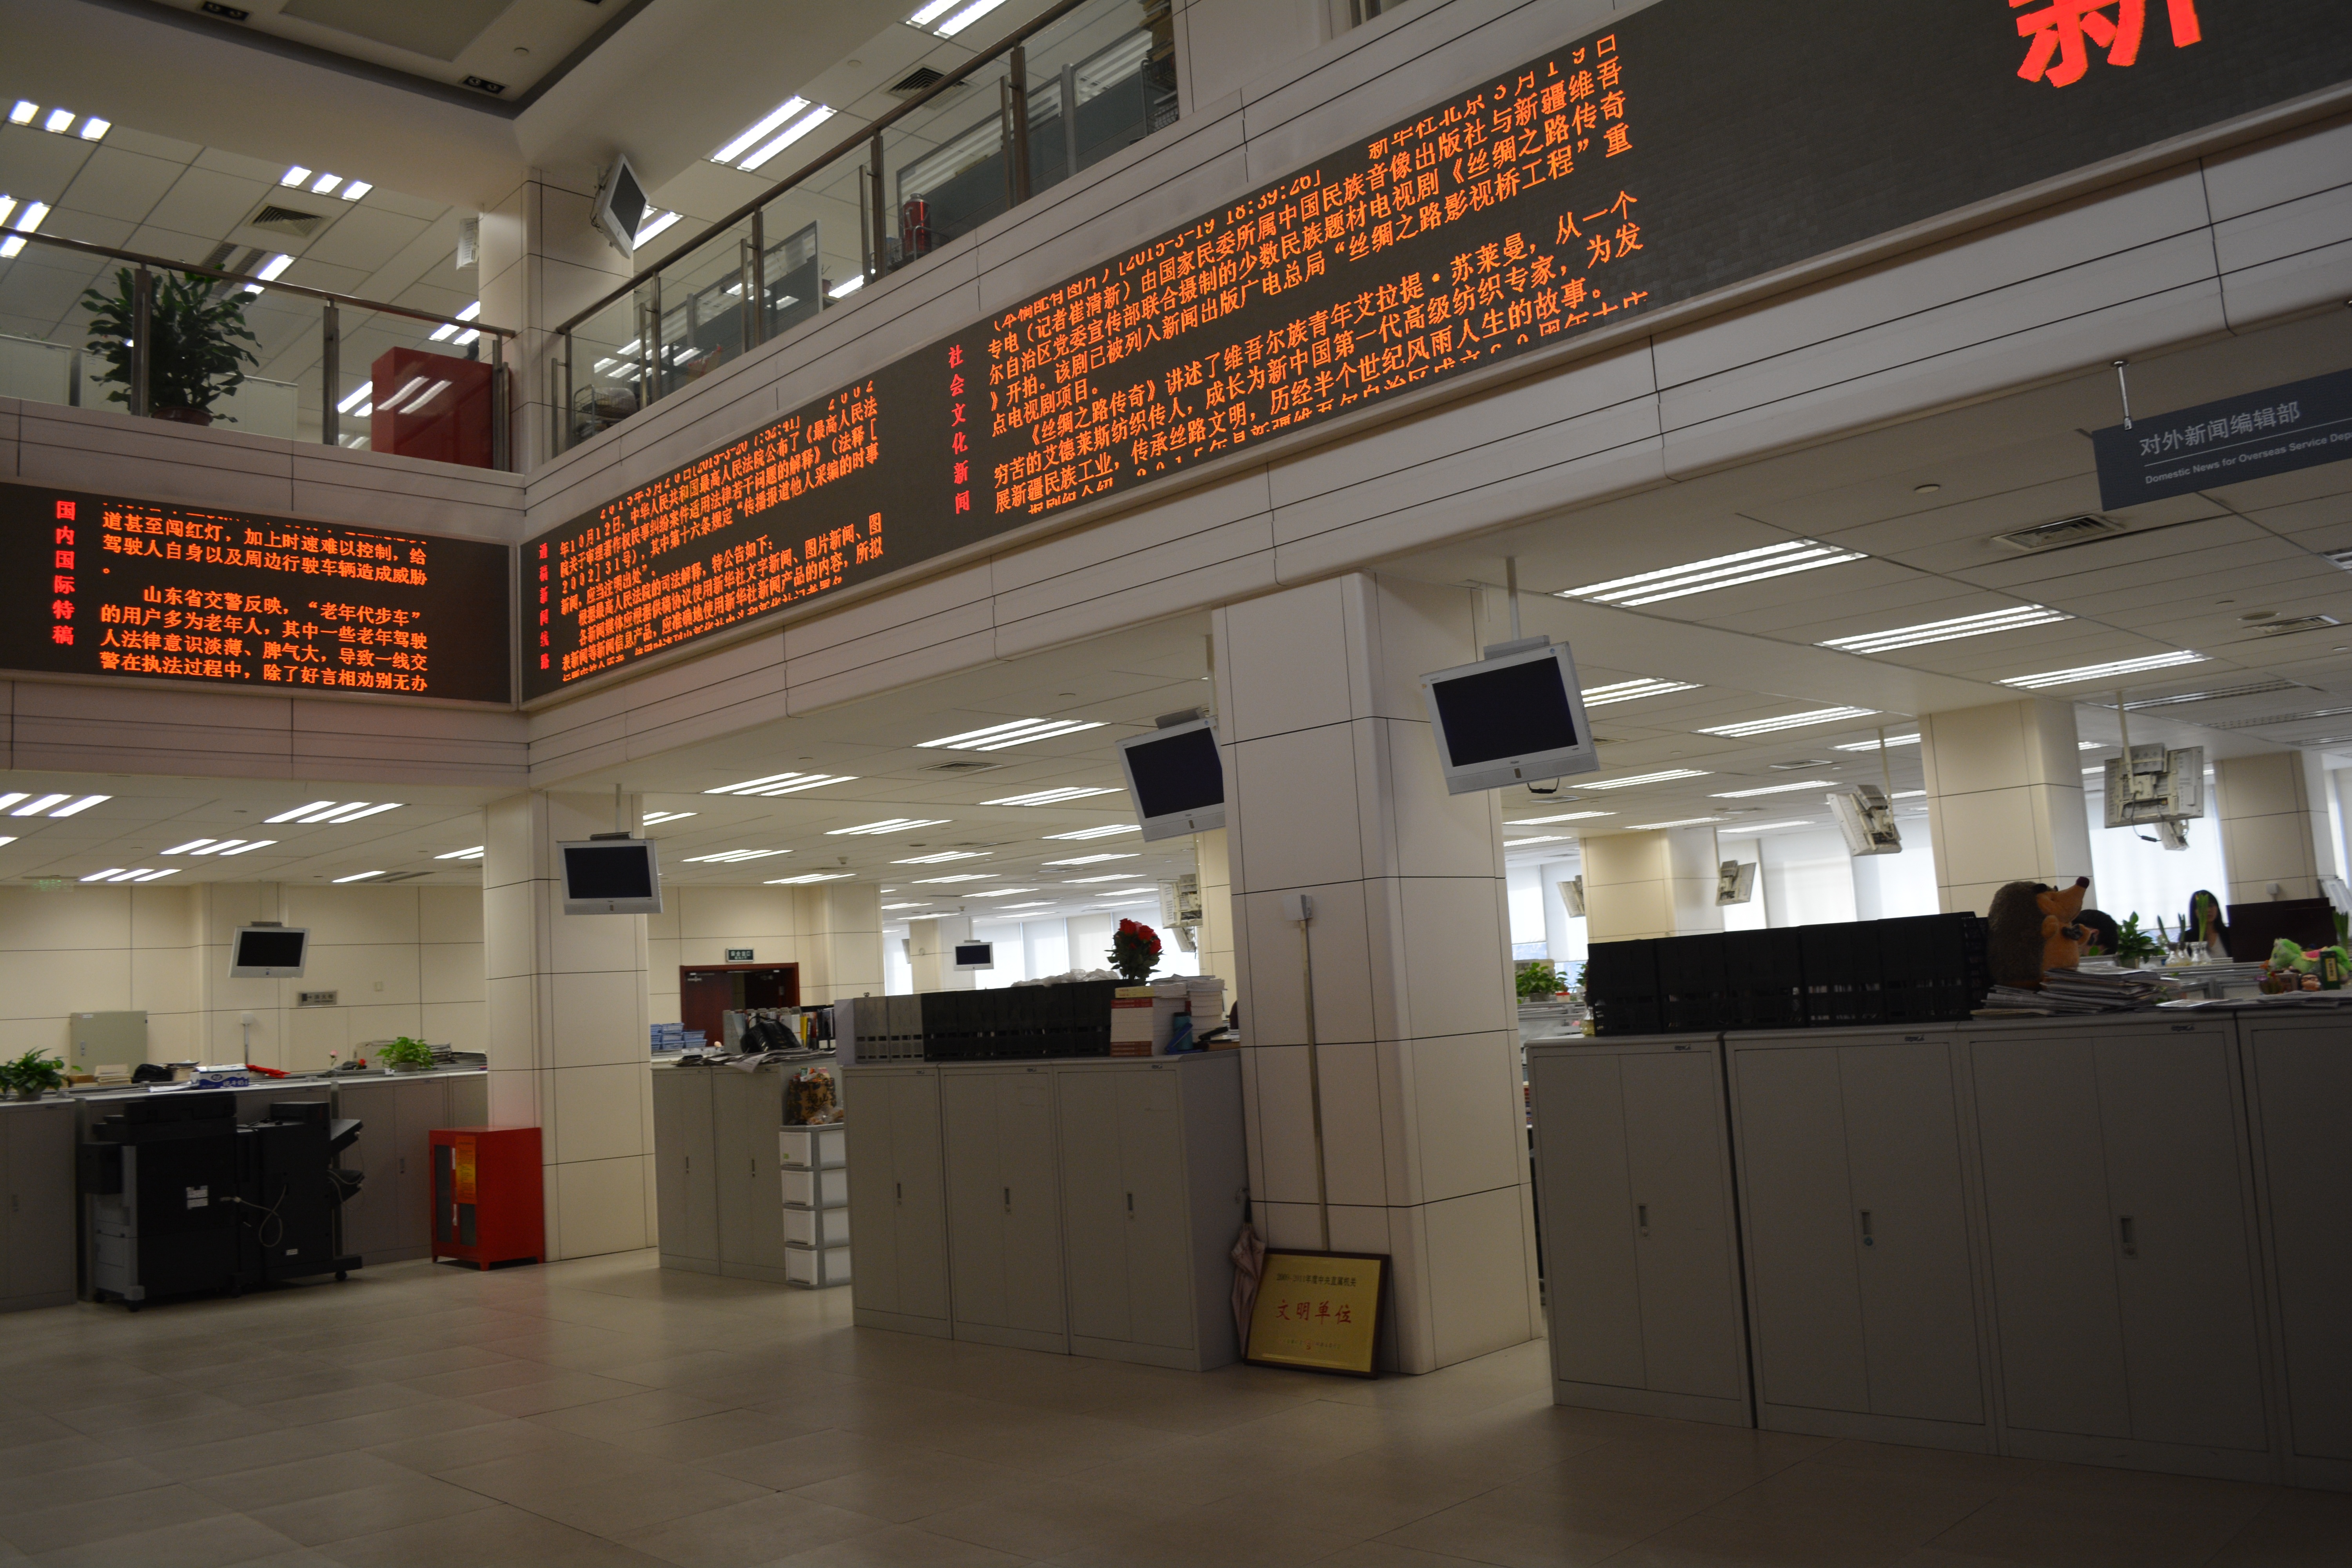
building, interior design, shopping mall